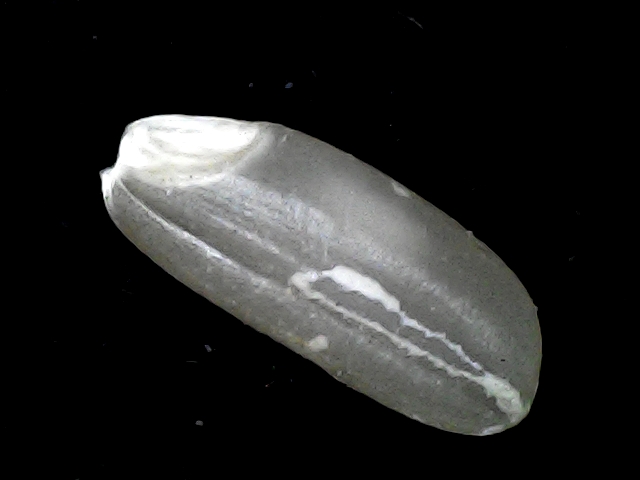
Rice variety: BD91